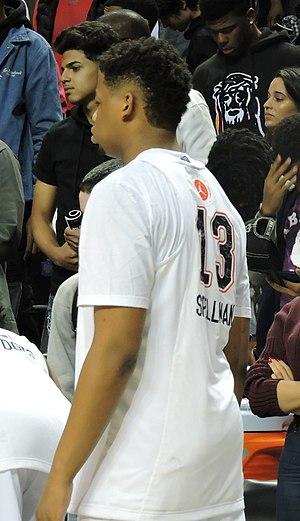
Omari Spellman, né le 21 juillet 1997 à Cleveland aux États-Unis, est un joueur de basket-ball américain évoluant au poste d'ailier fort voire de pivot.